Huybrecht Beuckeleer

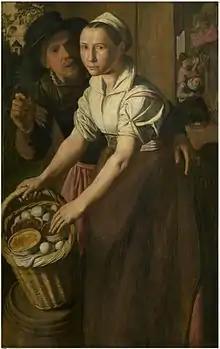
"The egg seller"

Huybrecht Beuckeleer likely studied initially with his father. He is presumed to have trained also in the workshop of his uncle Pieter Aertsen. By the early 1560s, Aertsen had left for Amsterdam. Huybrecht 's brother Joachim operated at that time a successful workshop in which he produced kitchen and market scenes. There is uncertainty about the role of Huybrecht in his brother's workshop. However it is clear that the brothers' early works were heavily influenced by Aertsen in style as well as subject matter. It is known that the artist collaborated with Antonis Mor for day wages just like his brother.